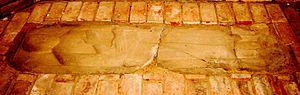
La famille von Plotho est une famille de la noblesse immémoriale de l’évêché du Magdebourg. Les racines de cette famille se trouvent au château fort de Plothe à Altenplathow qui fait aujourd’hui partie de la municipalité de Genthin dans la Saxe-Anhalt.